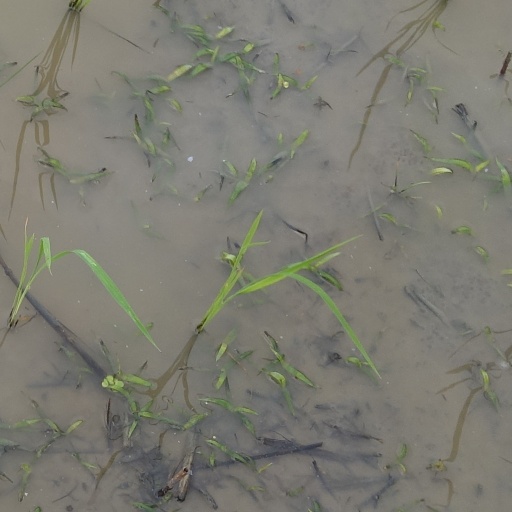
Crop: rice